Sharpe's Rifles

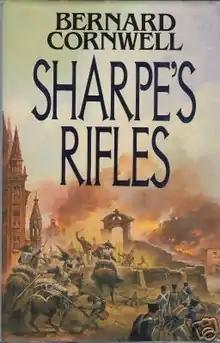
First edition

Sharpe's Rifles is chronologically the sixth, but the ninth published, historical novel in the Richard Sharpe series by Bernard Cornwell, first published in 1988. The narrative follows Sharpe and his unit as they are caught up in the French invasion of Galicia, Spain in January 1809 during the Peninsular War.